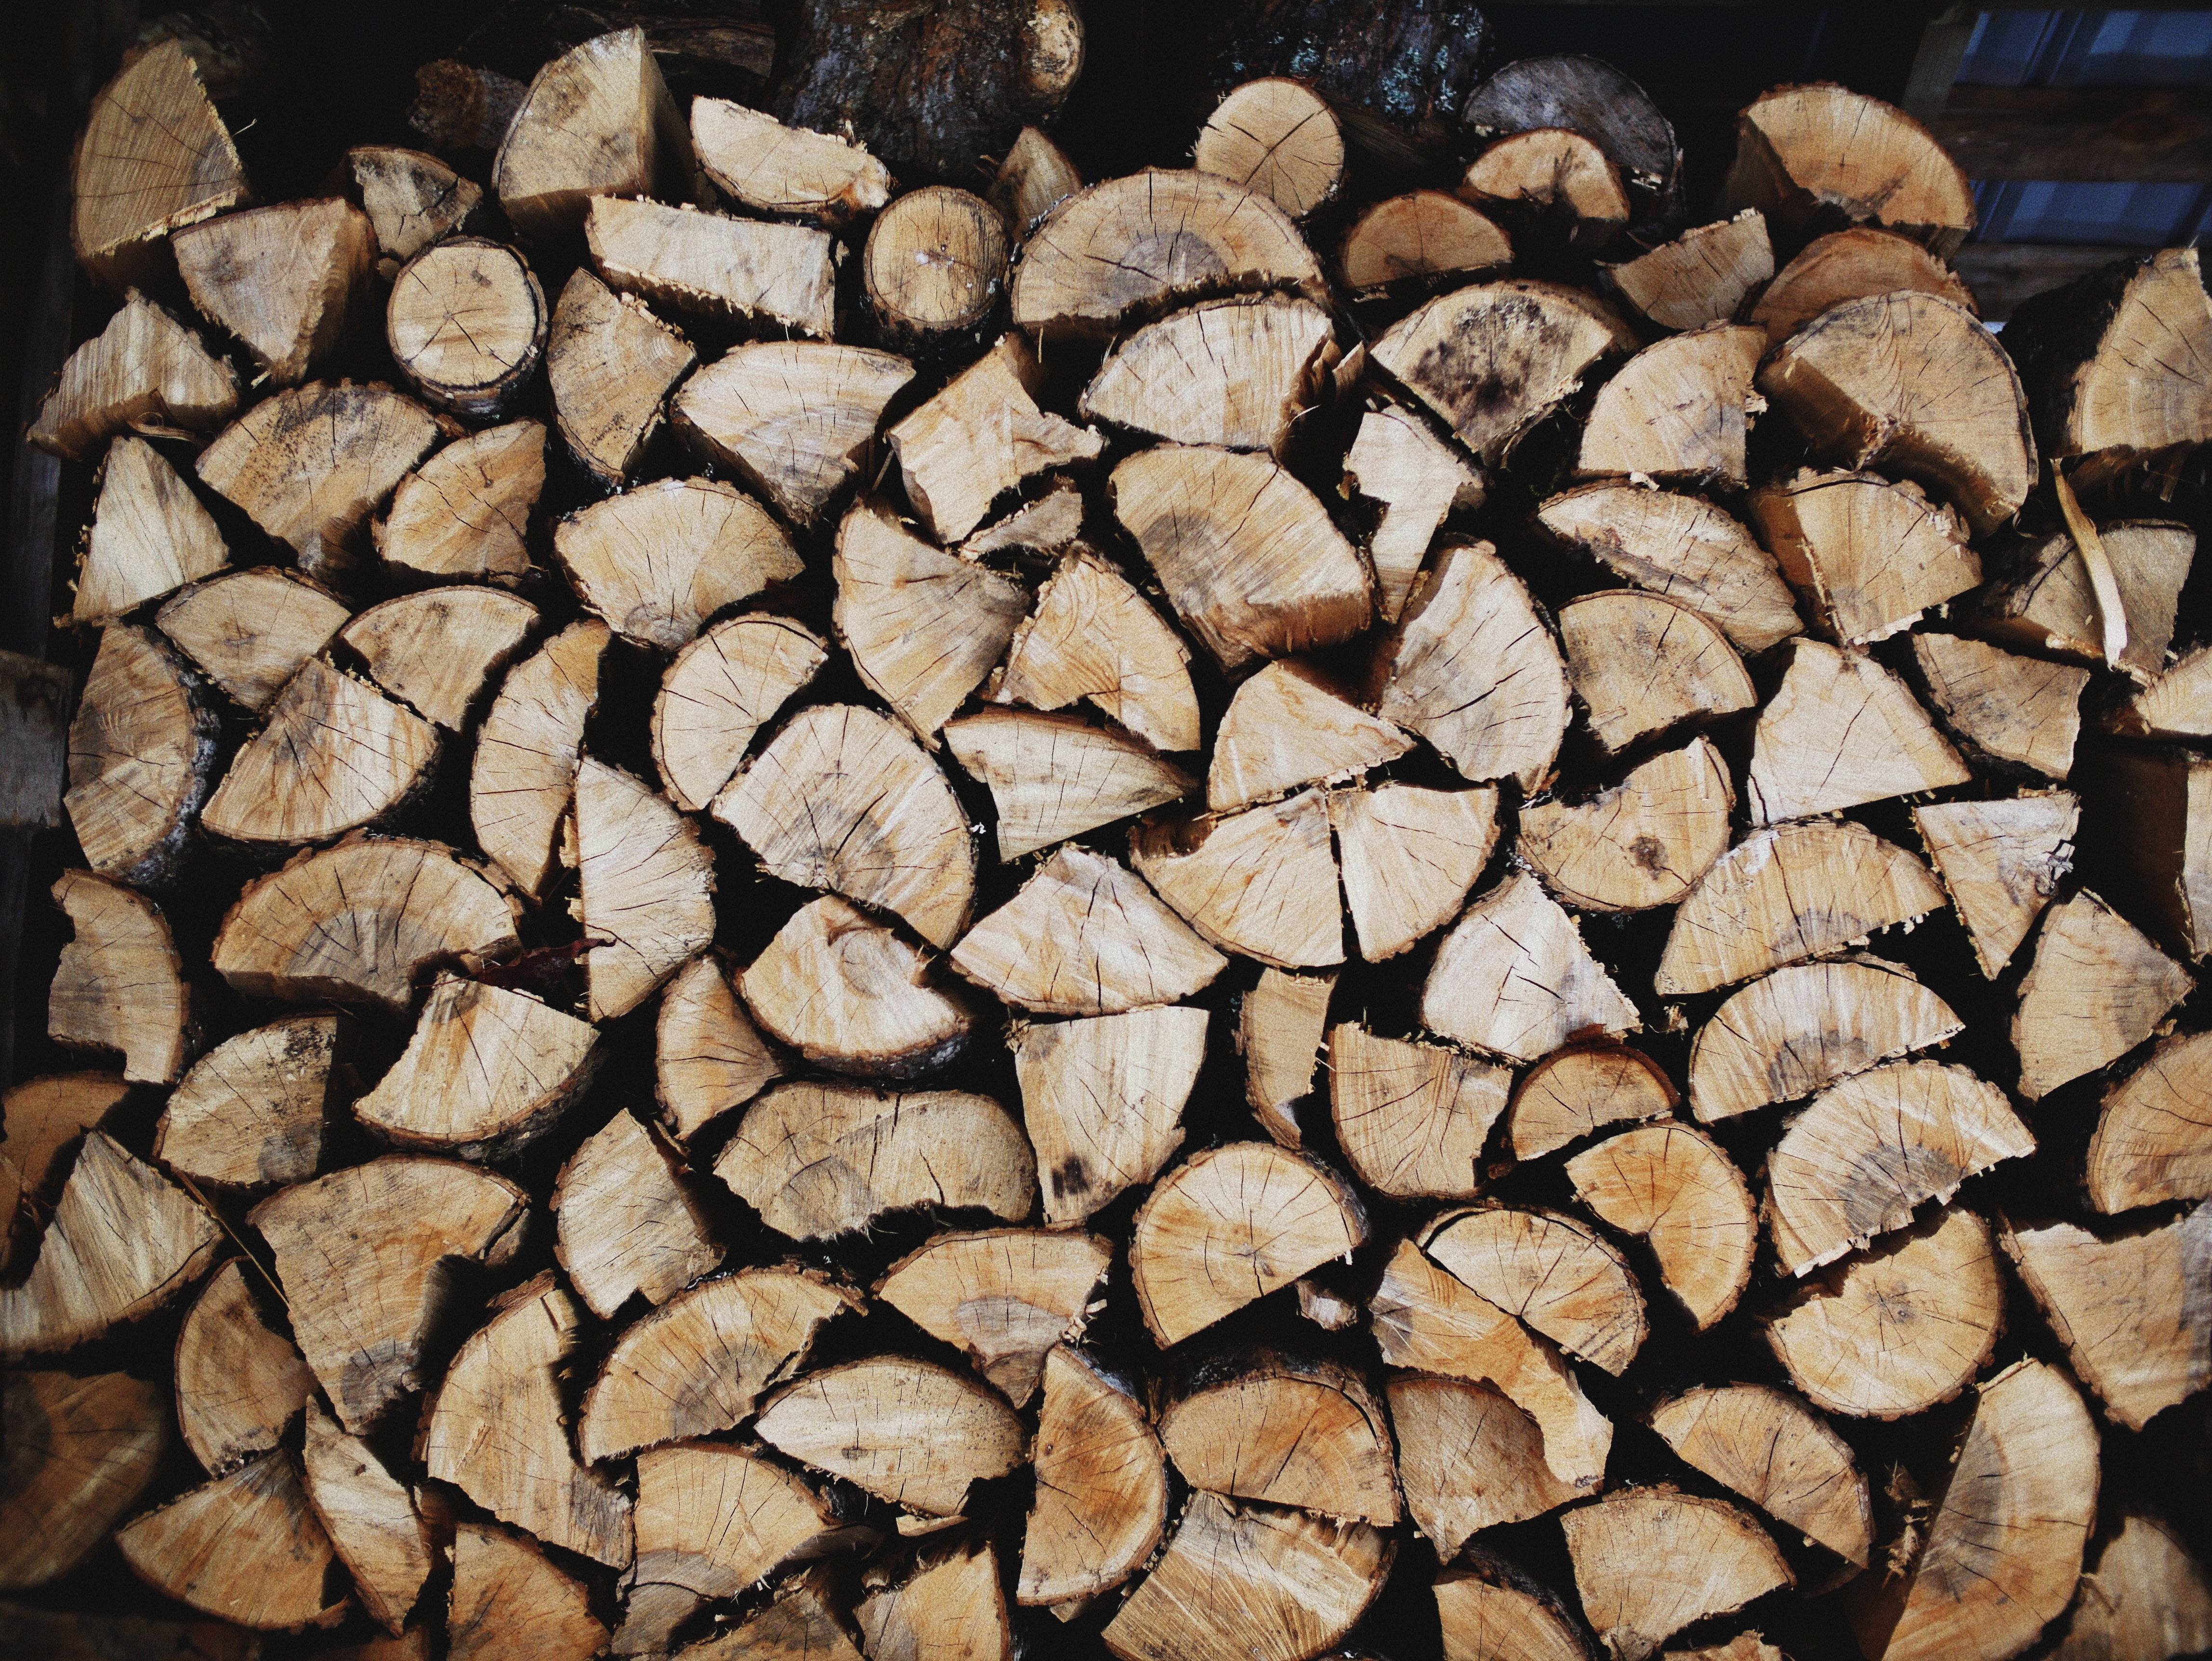
wood, trunk, log, food, soil, firewood, flooring, woodpile, grass family